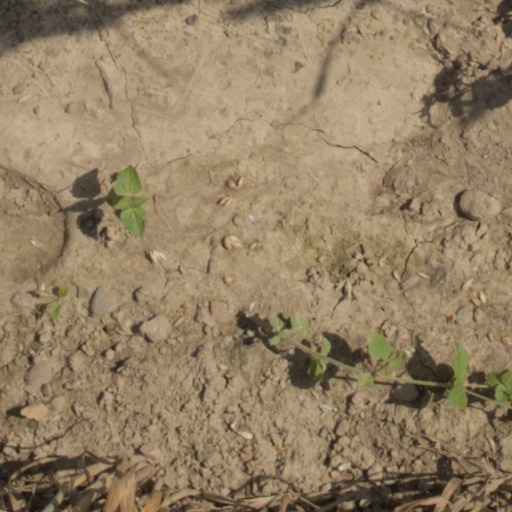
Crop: wheat